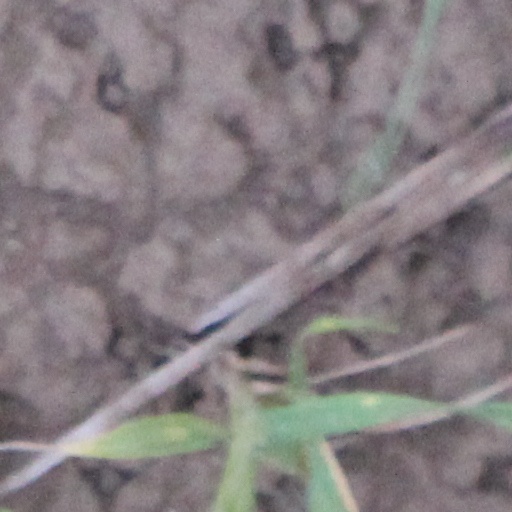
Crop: wheat